LG Voyager

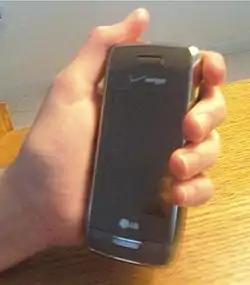

On June 17, 2008, Verizon announced that it would be implementing Visual Voicemail on several yet-to-be released phones, including one known simply by the name "Voyager" but with a new color option of titanium which is a silver-gray color. The Refresh was a major firmware update, though this was not at that time confirmed by a Verizon representative.